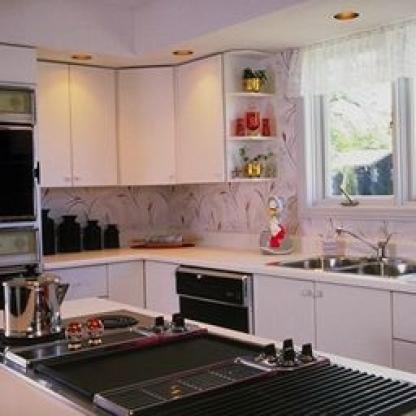
Scene: Indoor